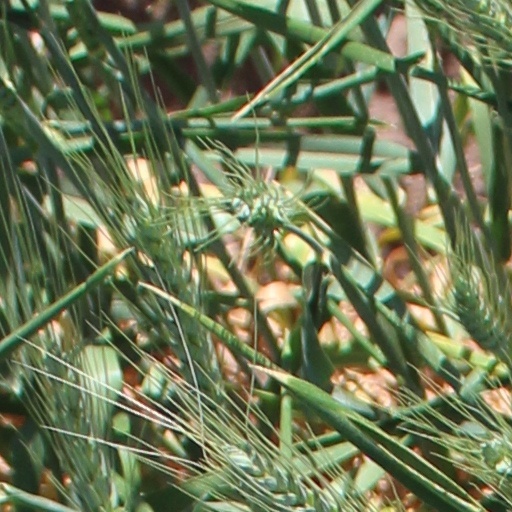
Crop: wheat